Kazakhstan

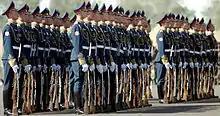
Kazakhstan Republican Guard

On 6 March 2020, the Concept of the Foreign Policy of Kazakhstan for 2020–2030 was announced. The document outlines the following main points: